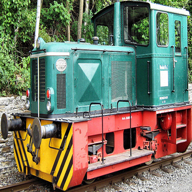
Vehicle type: Trains